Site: brandenburg
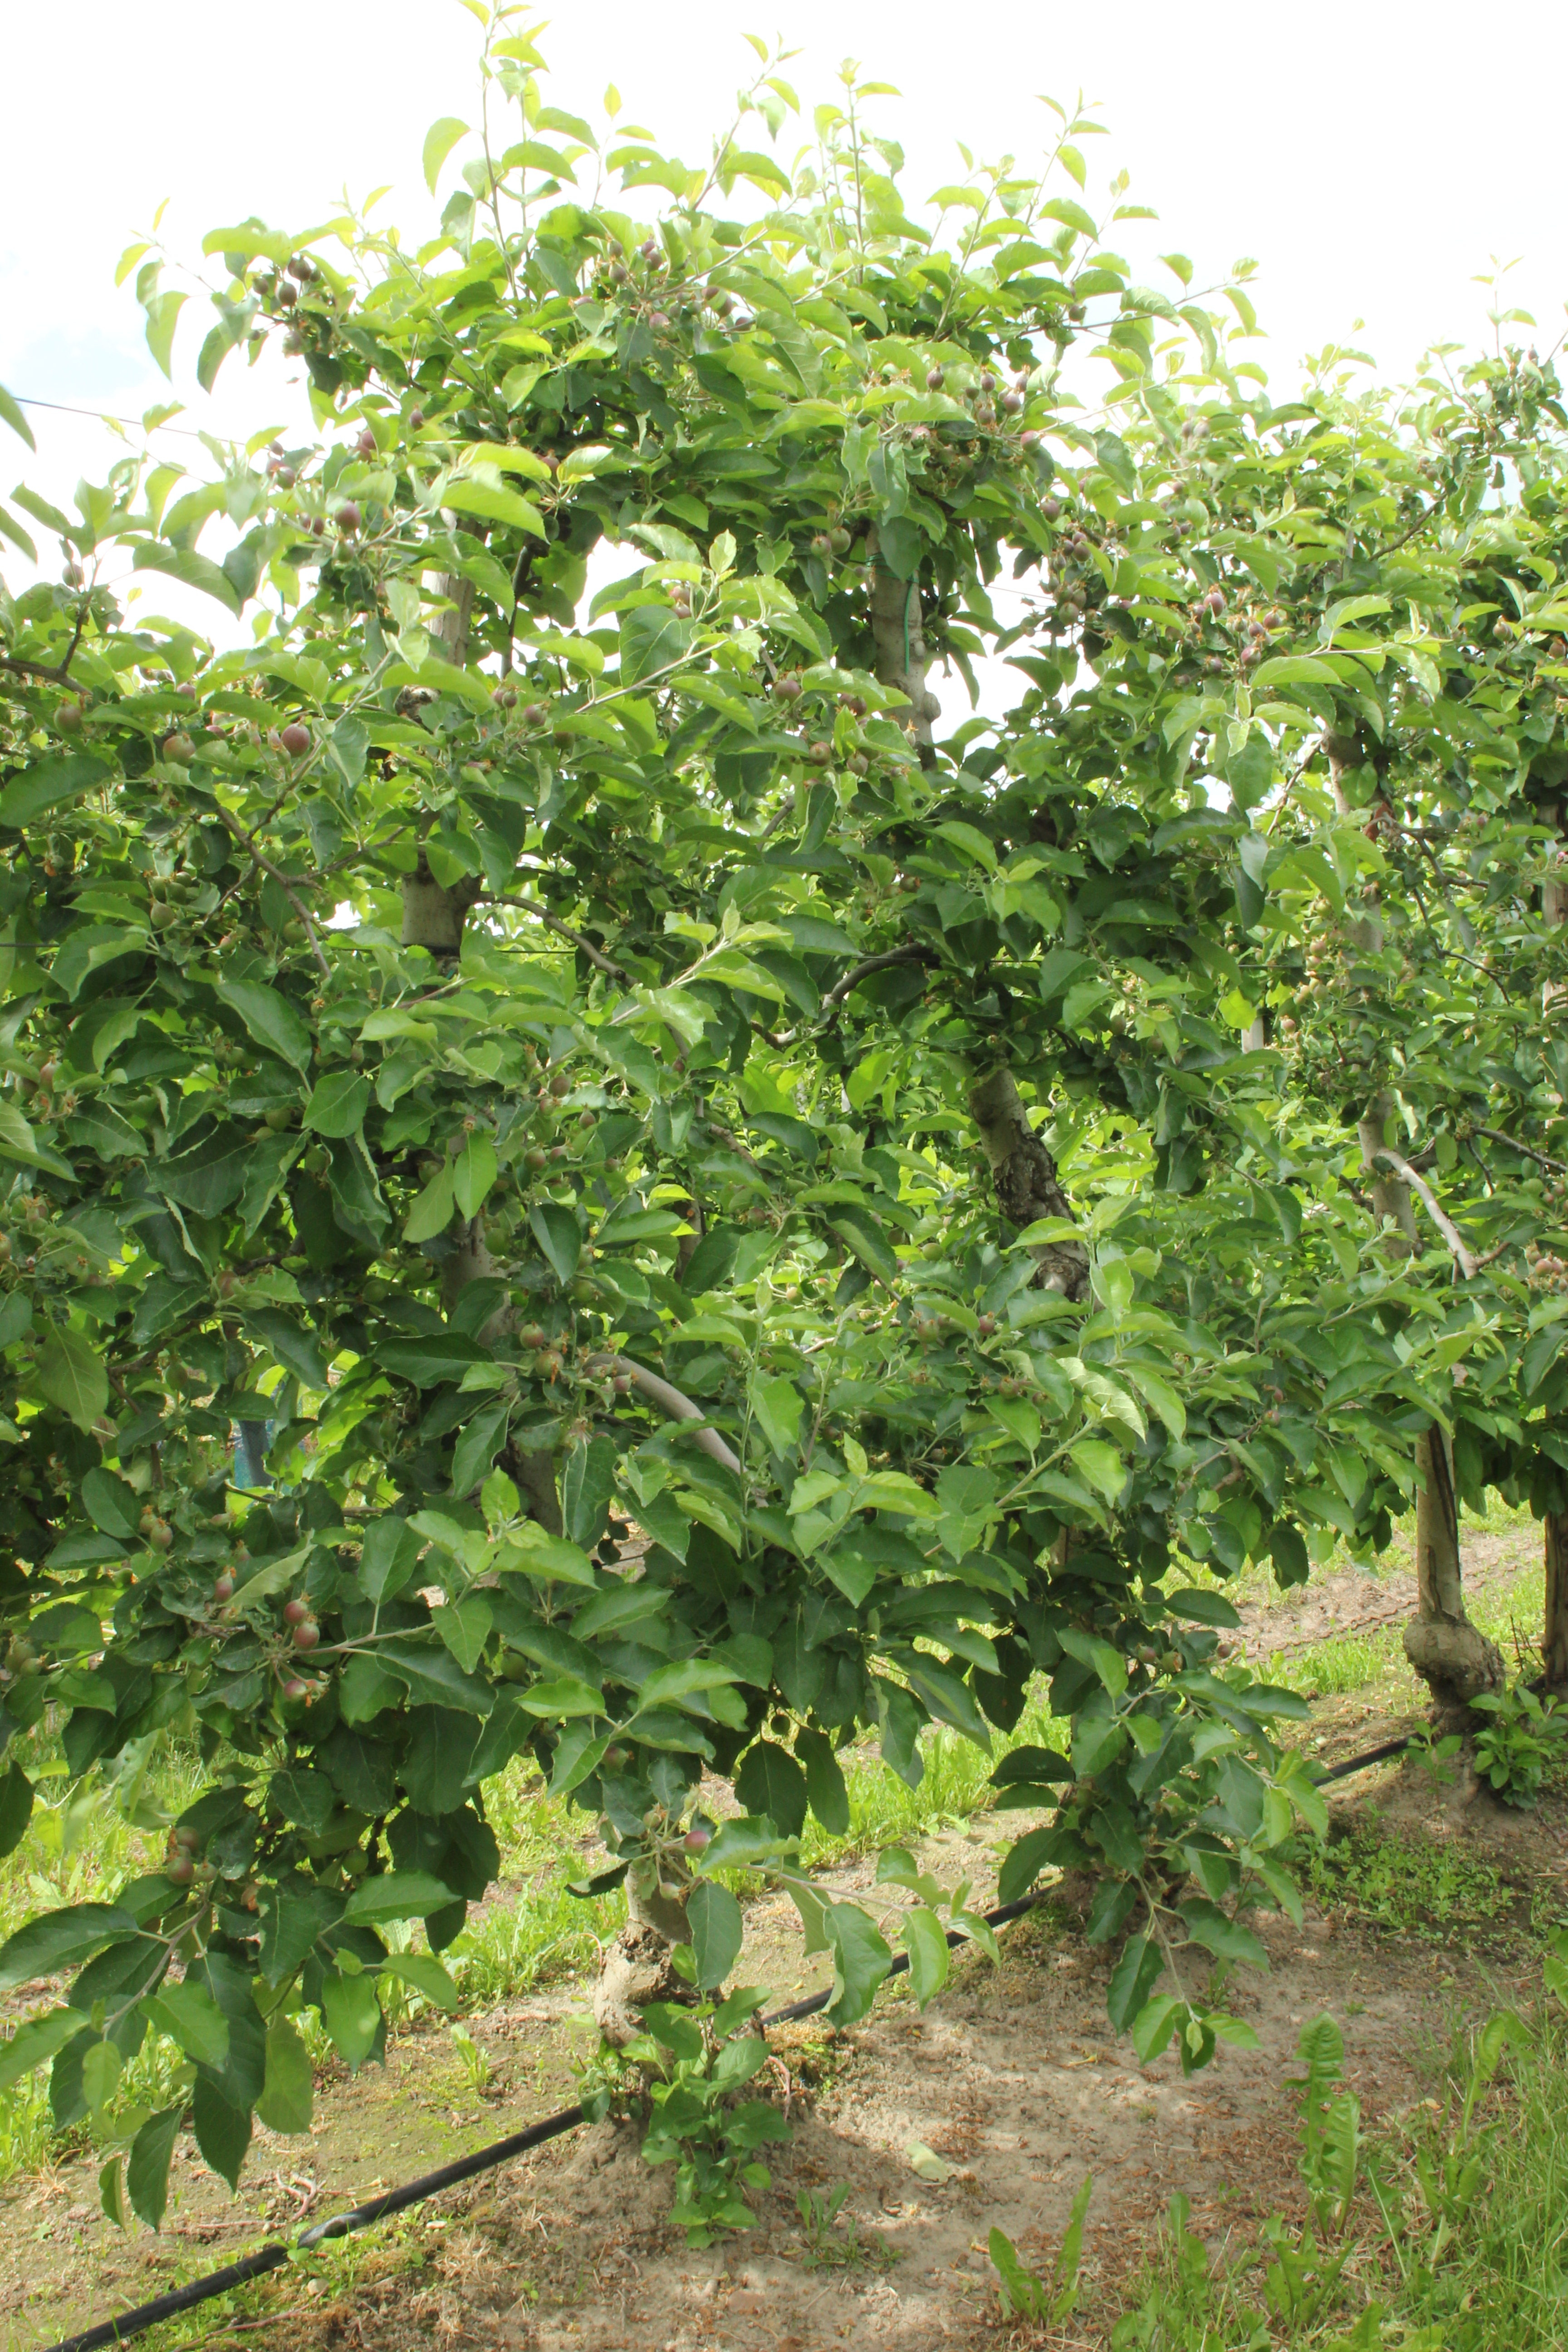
Growth stage (BBCH 72): Development of fruit